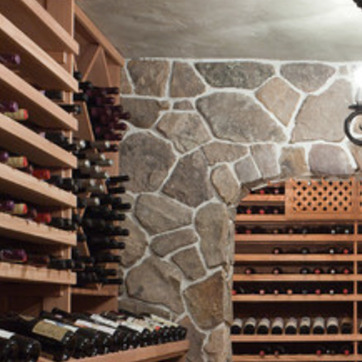
Material: stone